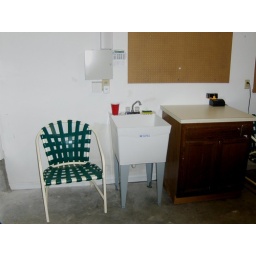
The project for the July visit, a utility sink for the garage. No more washing dirty hands in the kitchen sink.